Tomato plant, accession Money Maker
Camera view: horizontal (90 deg, fisheye); turntable rotation: 180 degrees
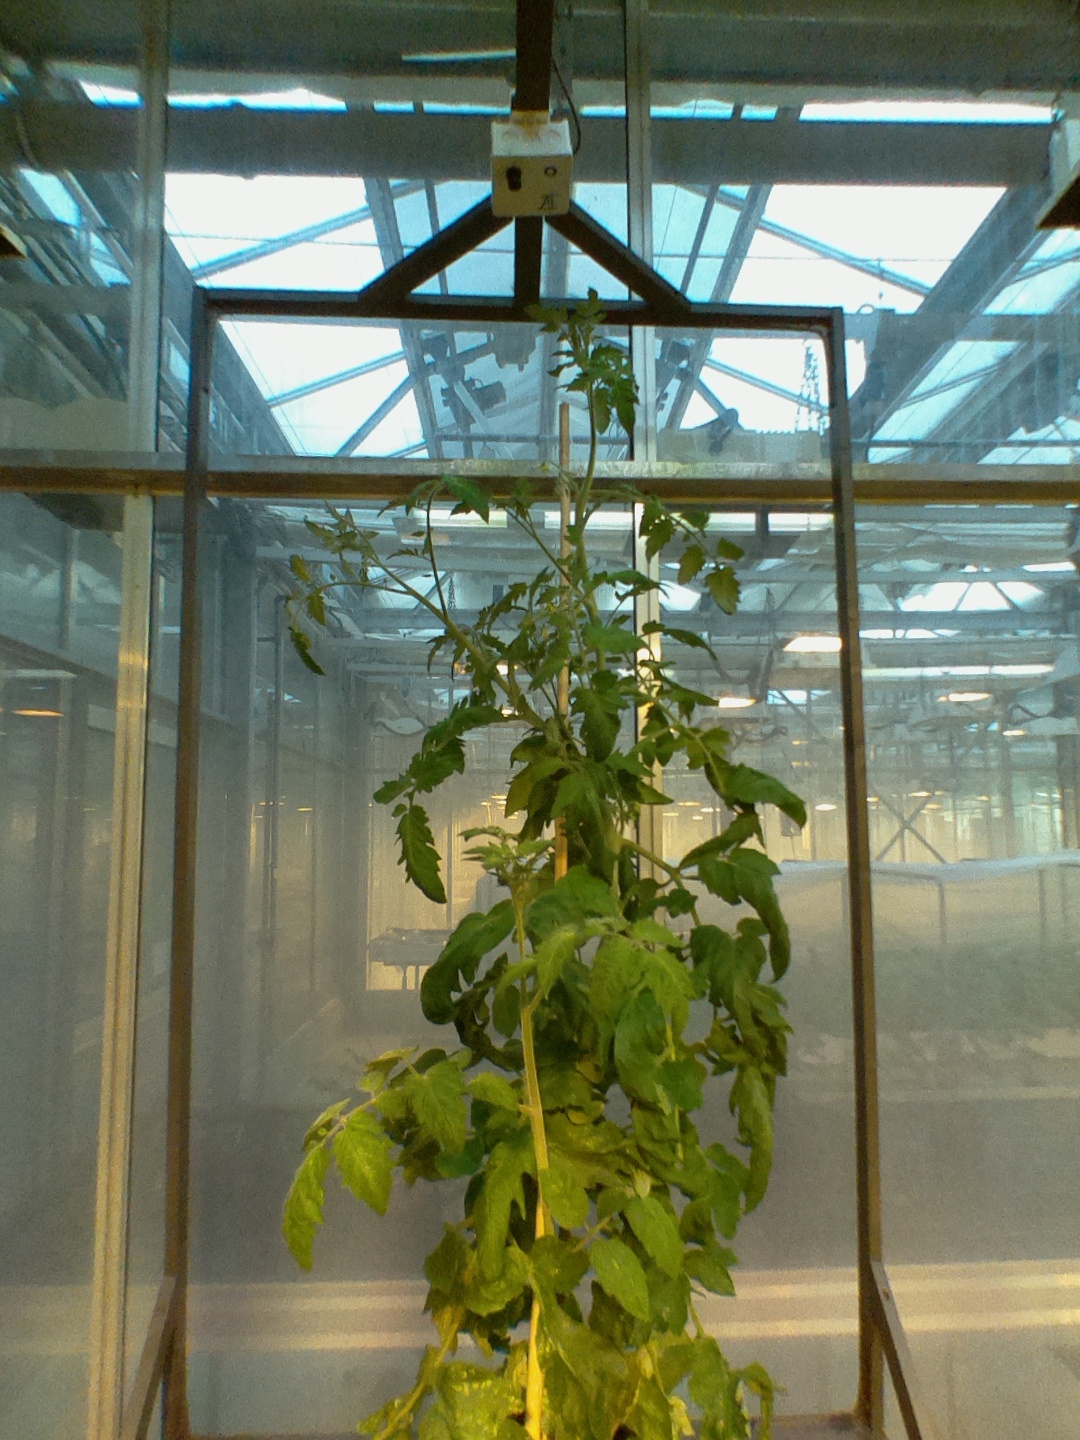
BBCH growth stage 70: Fruits at the main stem or branches visibles